Dorilus Morrison

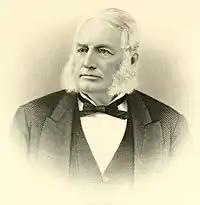

Dorilus Morrison (December 27, 1814 – June 26, 1897) was an American banker, businessman, and Republican politician. He was the first and third Mayor of Minneapolis and was a member of the Minnesota Senate.